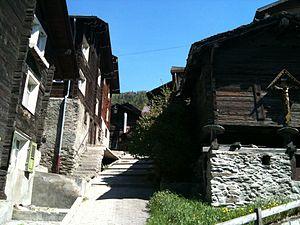
Visperterminen est une commune suisse de l'est du canton du Valais, située dans le district de Viège. Elle accueille sur son territoire une petite station de ski.